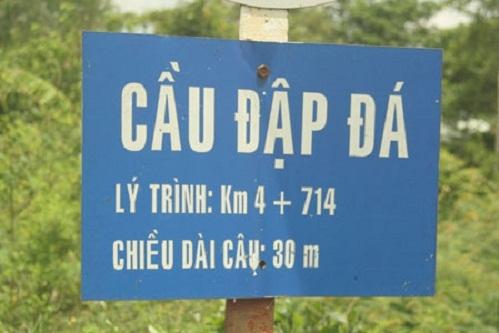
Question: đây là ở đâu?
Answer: cầu đập đá